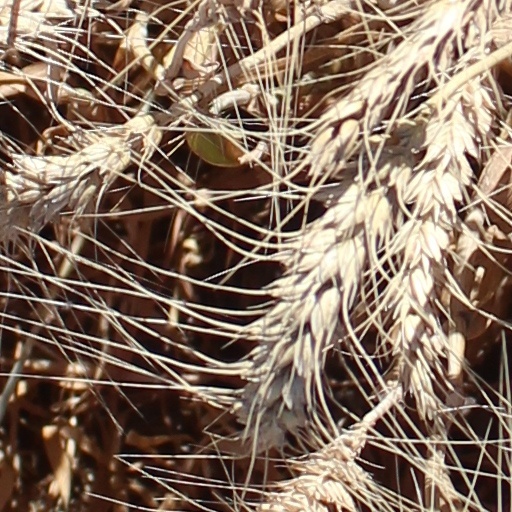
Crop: wheat